Highland Cemetery

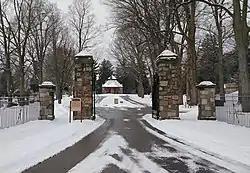
Cemetery entrance

Highland Cemetery in Ypsilanti, Michigan is a cemetery founded in 1864. It was designed by Col. James Lewis Glenn in 1863. The cemetery was listed on the National Register of Historic Places in 2020.